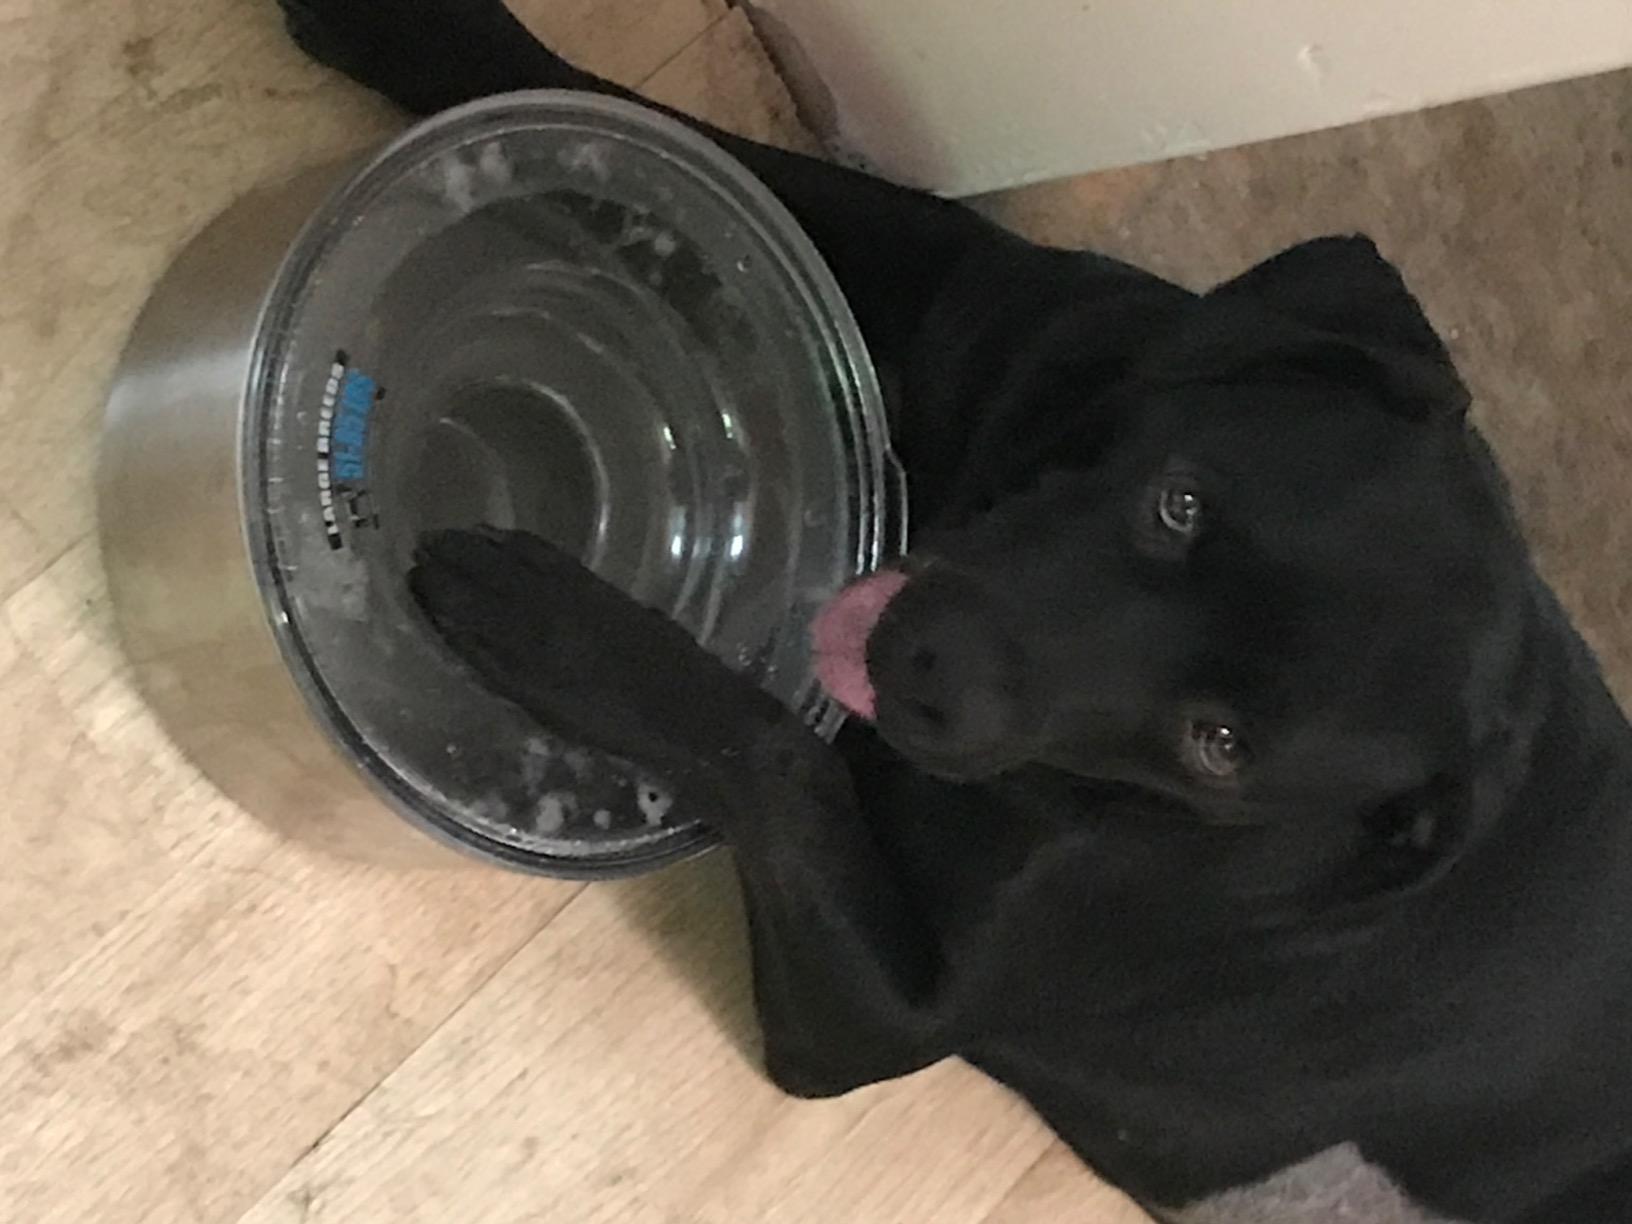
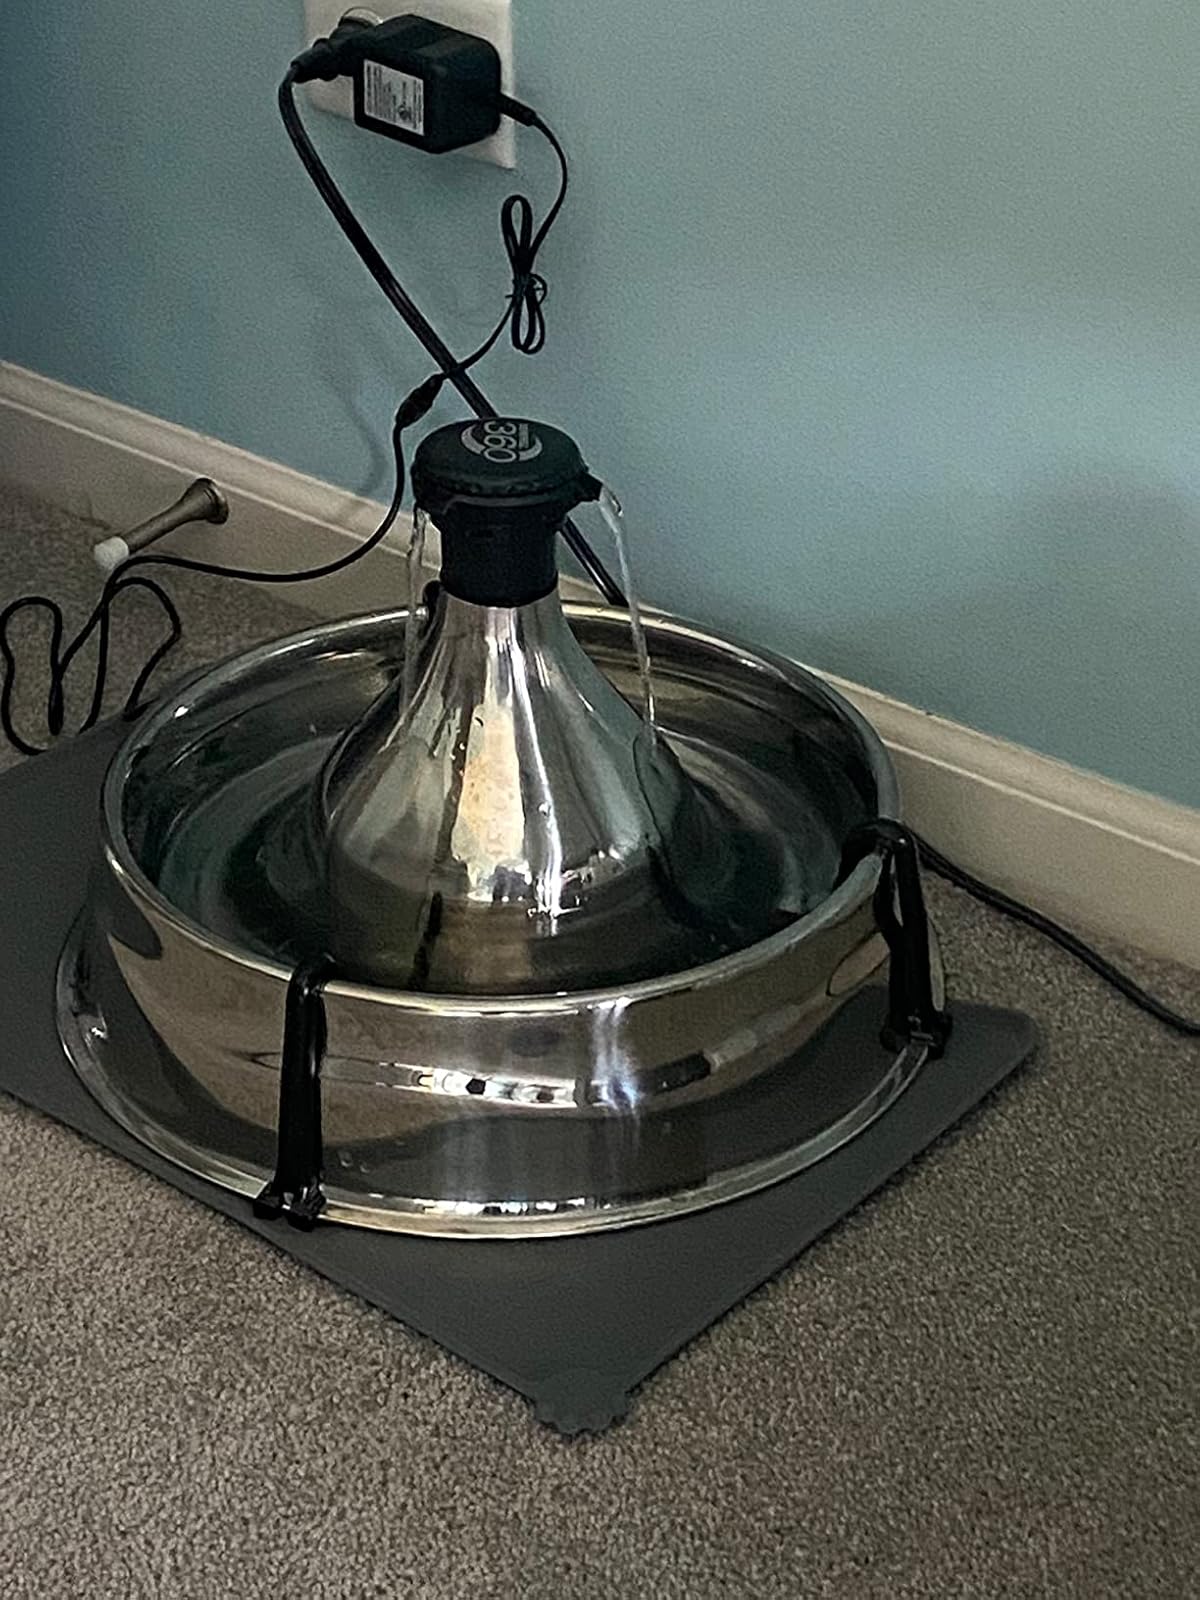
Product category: items_bowl
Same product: no